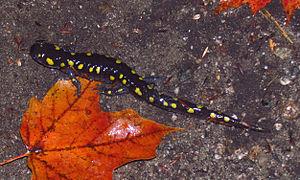
Ambystoma maculatum, la Salamandre maculée, est une espèce d'urodèles de la famille des Ambystomatidae.